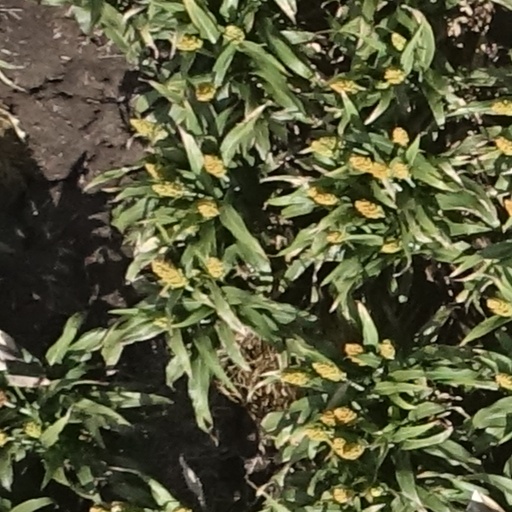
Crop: sorghum